Enayat Ullah

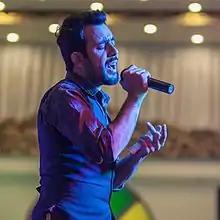
Ullah with Yoon band

Enayat Ullah (Born Inayat Ullah; 1 May 1992) known as a popular icon in Pushto music Industry by his unique voice and music compositions. Mr. Enayat Ullah is playback vocalist, music composer and songwriter. Enayat Ullah is active in music field since 2003. His debut music album was released in 2003 known as; Rangoona Da watan means (Colors of the homeland). Enayat Ullah has been remarkable since childhood in classical, Folk and Semi Classical music along with Rock, Hip Hop and Pop music of Pushtoon land, KPK of the Northern Pakistan. He won presidential gold medal in Boy scouting from the former President of Pakistan Asif Ali Zardari on 20 February 2012. He along with Yoon band recently gained national appreciation for his own written ghazal known as Dar Pa Dar Garzama Za in Pushto and other one of famous Pushtoon Musician Ustad Awalmir Cover in the same show. That master piece was also a big hit known as Ta kho waya za ba sa kram? written by famous poet Khatir.